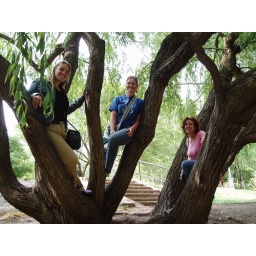
American girls in a tree